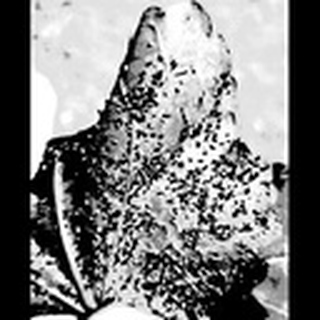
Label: cotton_aphids